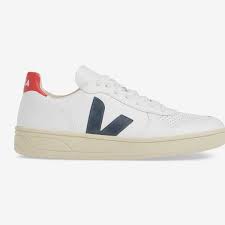
Label: Sneaker